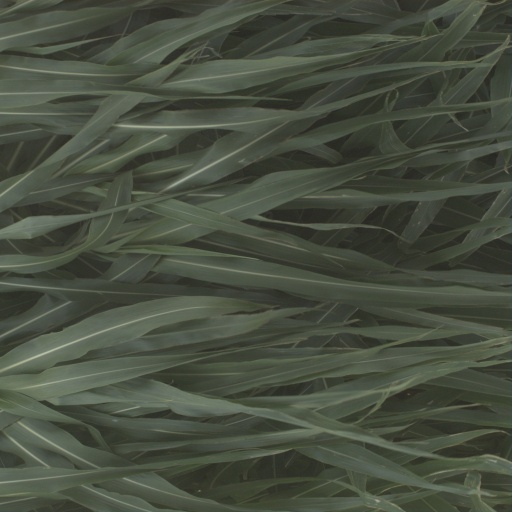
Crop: sorghum